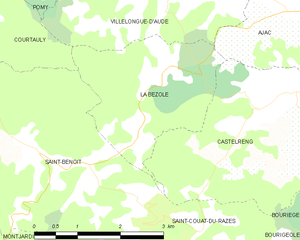
Carte des communes françaises: La Bezole